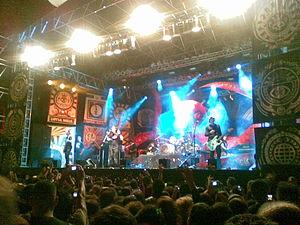
Capital Inicial est un groupe de rock brésilien fondé en 1982. Il a sorti une quinzaine d'albums en studio.